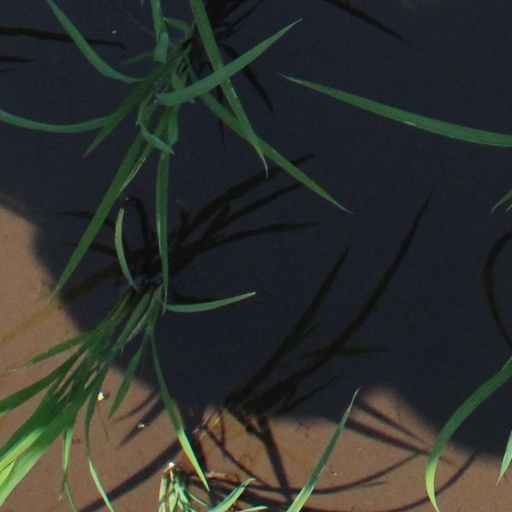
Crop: rice